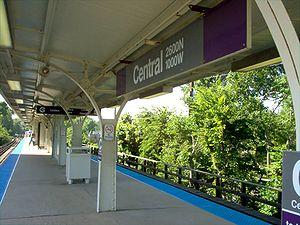
La ligne mauve du métro de Chicago s'étend sur 24 km et dessert la partie nord de la ville. Elle est exploitée en semaine de 4 h à 1 h du matin, le samedi de 5 h à 2 h du matin et le dimanche de 6 h à 1 h du matin. Une de ses particularités est qu’elle s’étend encore de 16,6 km vers le sud jusqu’au Loop pendant les heures de pointe.
Central est une station aérienne de la ligne mauve du métro de Chicago. Elle est située sur la Evanston Branch à proximité du Evanston Hospital, du stade des Wildcats de l’Université Northwestern et offre une correspondance à la station Central Street Station où s’arrête la ligne Union Pacific/North du Metra.